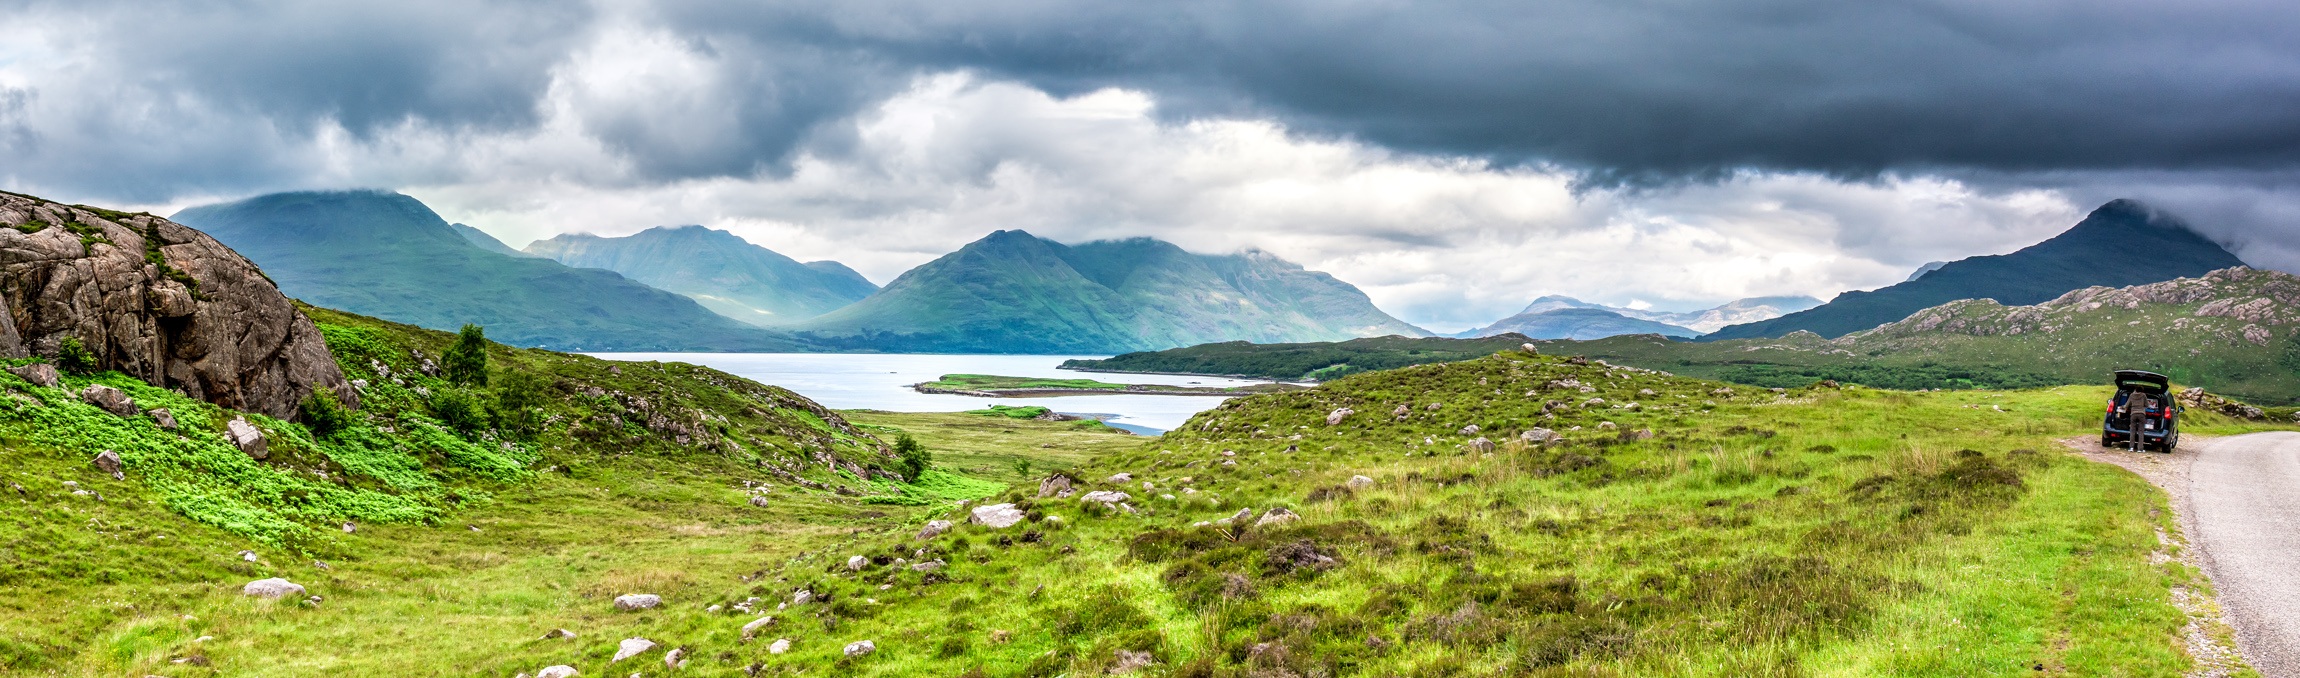
landscape, nature, wilderness, walking, mountain, road, meadow, hill, lake, adventure, valley, mountain range, panorama, summer, green, drive, holiday, fjord, tourism, highland, national park, ridge, mountains, alps, grassland, outlook, plateau, experience, scotland, discover, fell, loch, ecosystem, landform, mountain pass, geographical feature, mountainous landforms